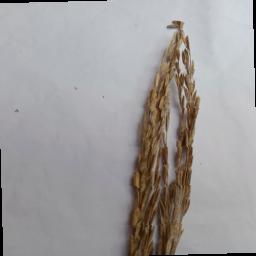
Label: Rice___Neck_Blast